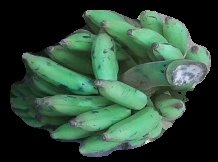
Variety: elakki-bale
Grade: grade3